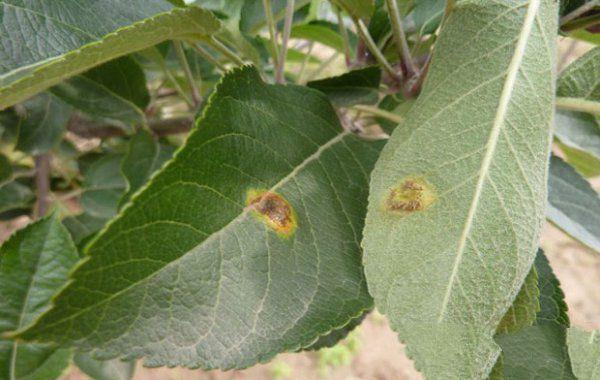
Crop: apple
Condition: rust